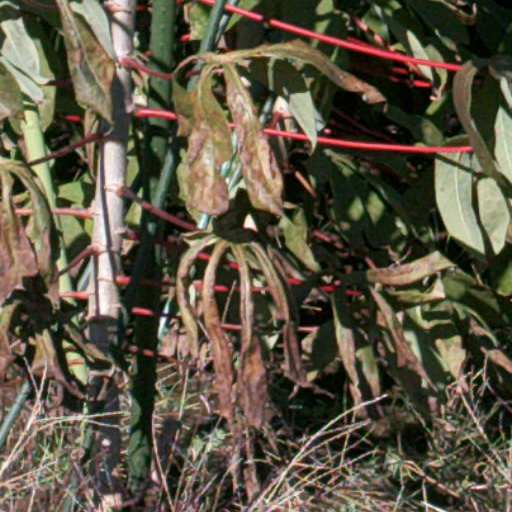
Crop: cassava